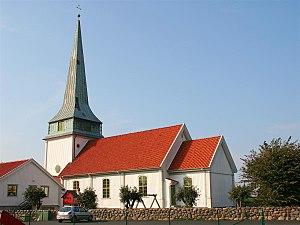
Hönö est une île de l'archipel de Göteborg et une municipalité située dans la commune d'Öckerö, dans le comté de Västra Götaland.